Propaganda for Japanese-American internment

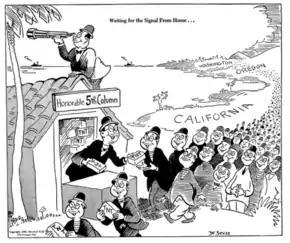
1942 editorial propaganda cartoon in the New York newspaper "PM" by Dr. Seuss depicting Japanese Americans in California, Oregon, and Washington–states with a large population of ethnic Japanese–as prepared to conduct sabotage against the U.S.

Propaganda for Japanese-American internment is a form of propaganda created between 1941 and 1944 within the United States that focused on the relocation of Japanese Americans from the West Coast to internment camps during World War II. Several types of media were used to reach the American people such as motion pictures and newspaper articles. The significance of this propaganda was to project the relocation of Japanese Americans as matter of national security.